2014 Sidecarcross World Championship

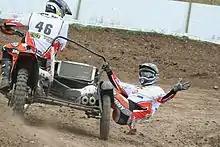
Sidecarcross passenger in action

The Sidecarcross World Championship, first held in 1980 and organised by the Fédération Internationale de Motocyclisme, is an annual competition. All races, manufacturers and the vast majority of riders in the competition being in and from Europe. Sidecarcross is similar to motocross except that the teams consist of two riders, a driver and a passenger. Races are held on the same tracks as solo motocross but the handling of the machines differs as sidecars do not lean. The majority of physical work in the sport is carried out by the passenger, who speeds up the sidecarcross in corners by leaning out. The coordination between the driver and the passenger are therefore of highest importance.